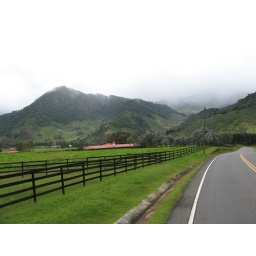
Op de weg van Guadalupe naar Cerro punto, in de laadbak van de truck van Anam.